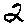
Label: 2